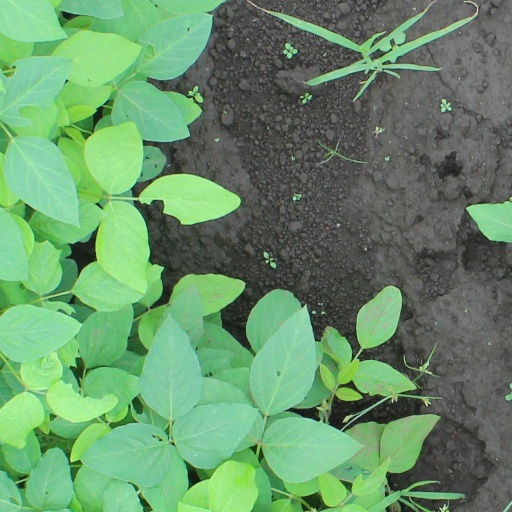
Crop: soybean